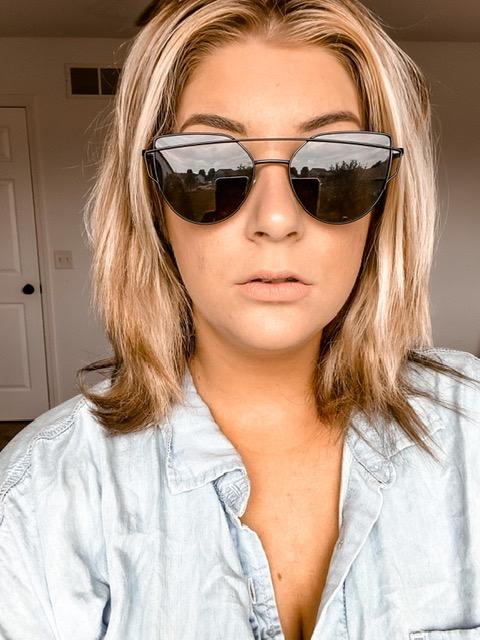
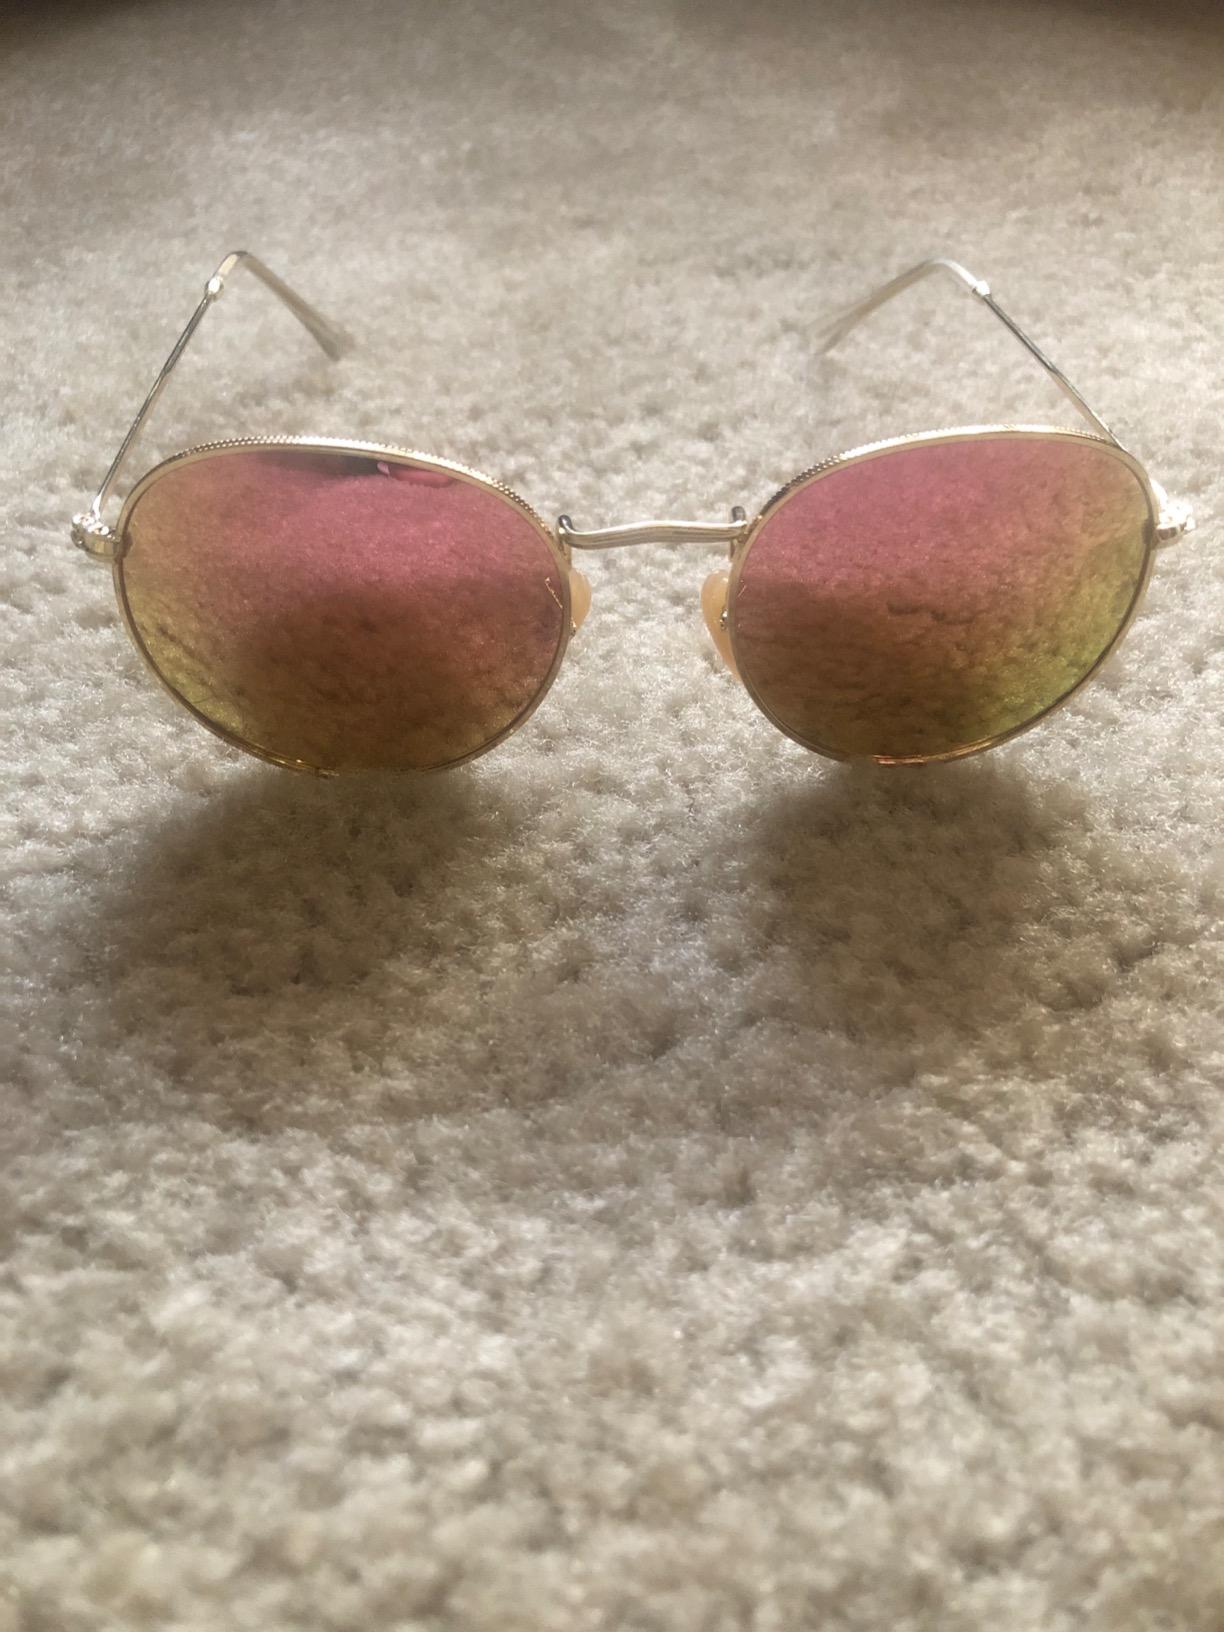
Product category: accessories_sunglasses
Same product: no